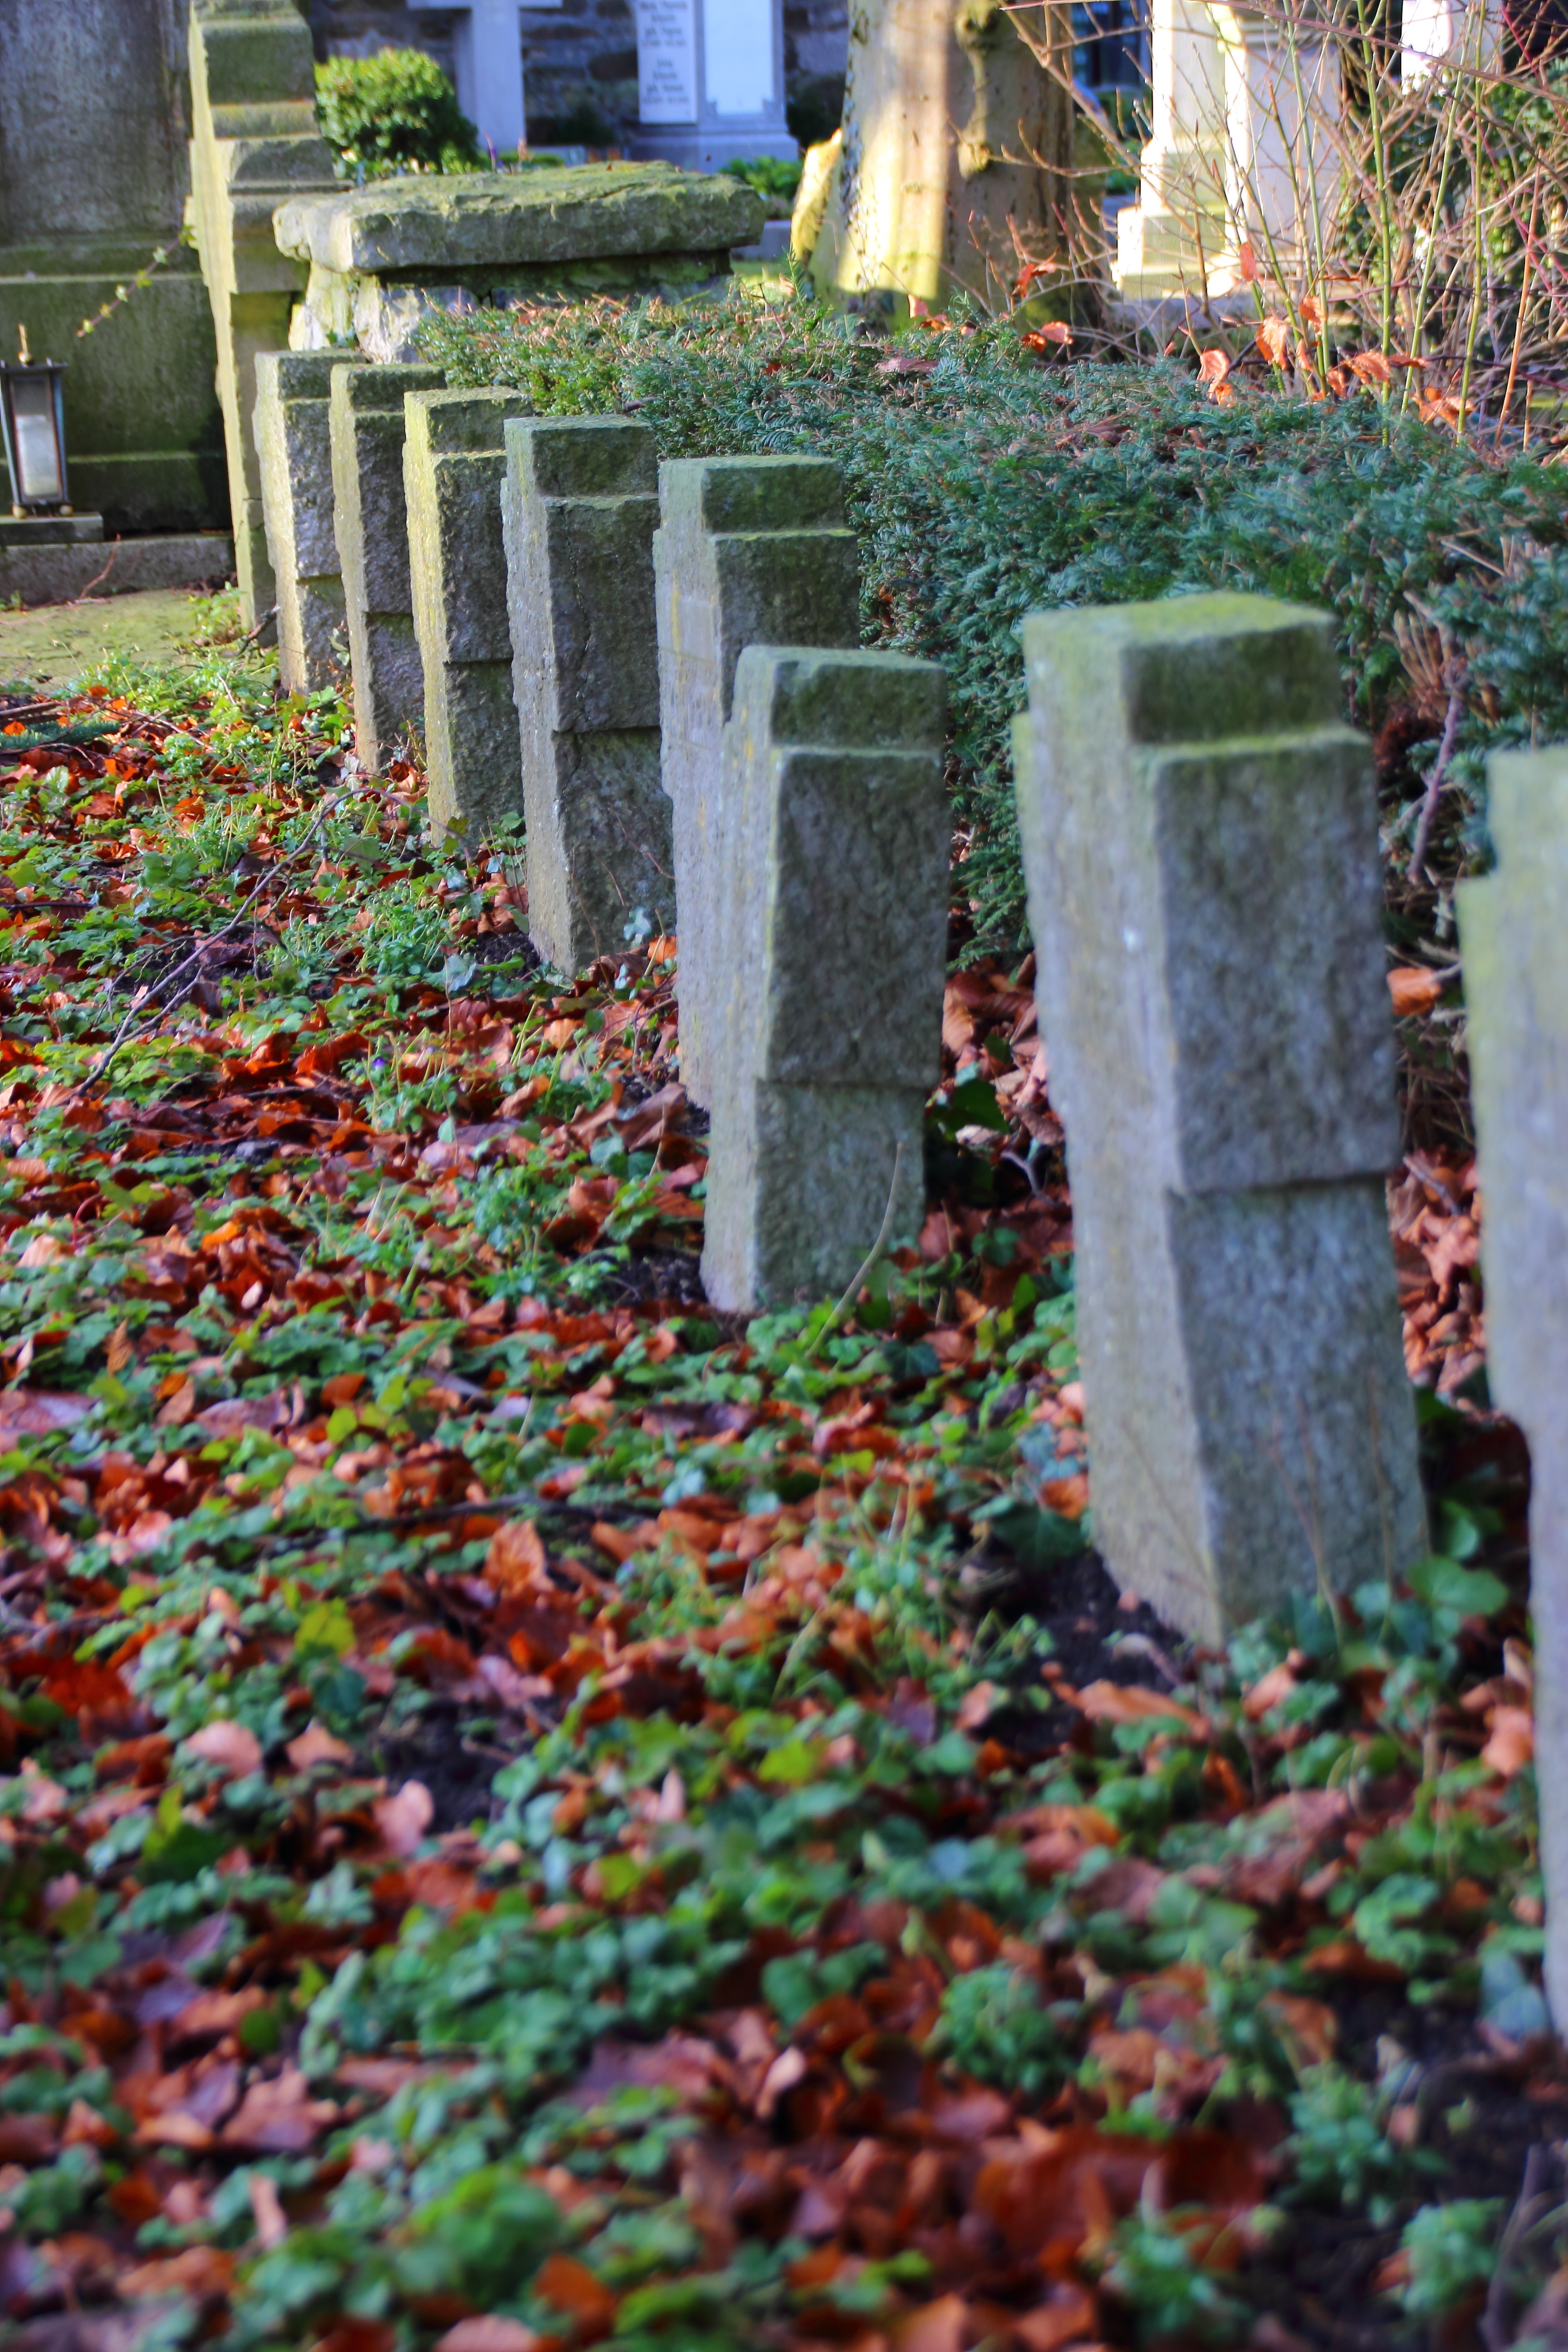
autumn, cross, cemetery, garden, dead, death, grave, graves, mourning, grave stones